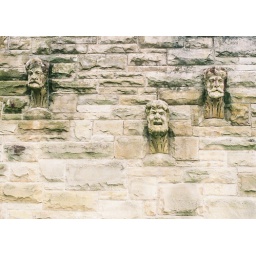
These faces are on one of the walls in Olin library at Cornell University